Taxis by country

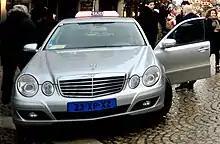

The require taxi drivers in Taiwan to be at least 20 years old and have occupational driver licenses. When drivers reach 60 years old, they may continue to drive taxis until 65 years old provided they pass annual physical examinations. Though there is a limit on the number of taxi licenses issued, taxi drivers who have maintained a clean driving record for six consecutive years can apply to drive taxis under personal licenses. Taxis in larger cities are widely metered with fares generally based on distances and now more commonly with surcharges for times in slow and stopped traffic. At Lunar New Year, the most important Taiwanese holiday, surcharges may also be payable.